Jay Q

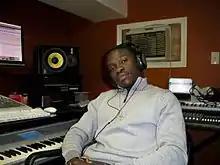
Jay Q in Studio

Jeff Tennyson Quaye (born on December 24 in Osu), professionally known by his stage name Jay Q, is a Ghanaian musician, record producer, record executive, sound engineer, songwriter and keyboardist. He is the founder and current CEO of Q-Lex Entertainment and Jay-Qlex Recording Studio. He has produced albums for and overseen the careers of many musicians, including Buk Bak, VIP, Castro, Mzbel, Obrafour, Daddy Lumba, Nana Acheampong, Ofori Amponsah, Akosua Agyapong, Obuoba J. A. Adofo, Wulomei, and others. As a producer, Jay Q is credited as a key figure in the popularization of Hiplife, Highlife and Gospel. He introduced Jama (kpanlogo) into Hiplife, which became laudable and was accepted in Ghana, Africa and the rest of the world. In 2003, Jay Q won an award for Best Sound Engineer in Ghana.